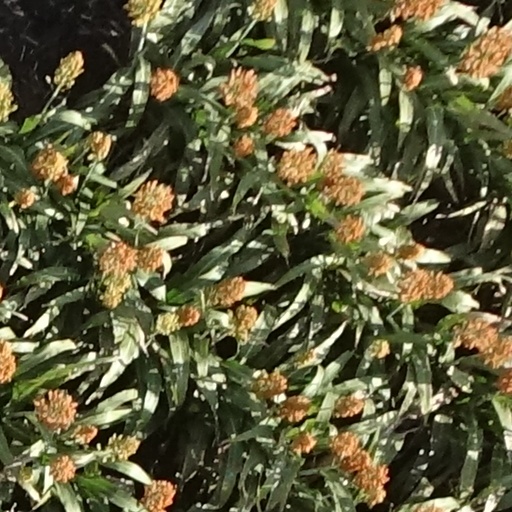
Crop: sorghum